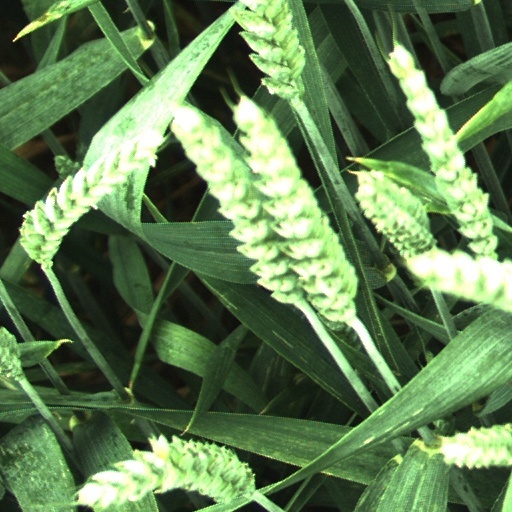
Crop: wheat